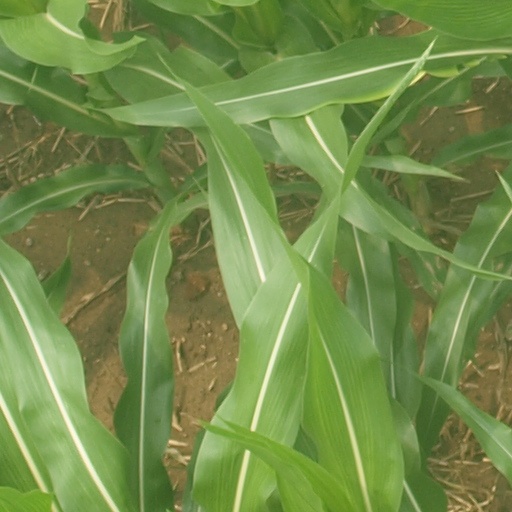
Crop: maize; corn